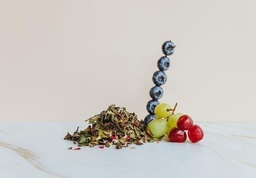
Champaign All Day
Brand: TwisTea
Category: Food, Beverages & Tobacco > Beverages > Alcoholic Beverages > Premixed Spirits & Cocktail Mixes > Spice Mix Preparations